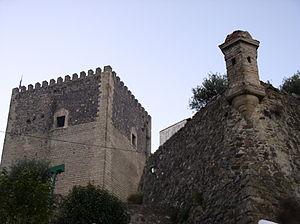
Cet article recense les monuments nationaux du district de Portalegre, au Portugal.